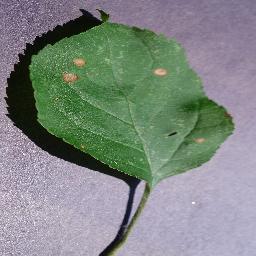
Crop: apple
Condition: black_rot